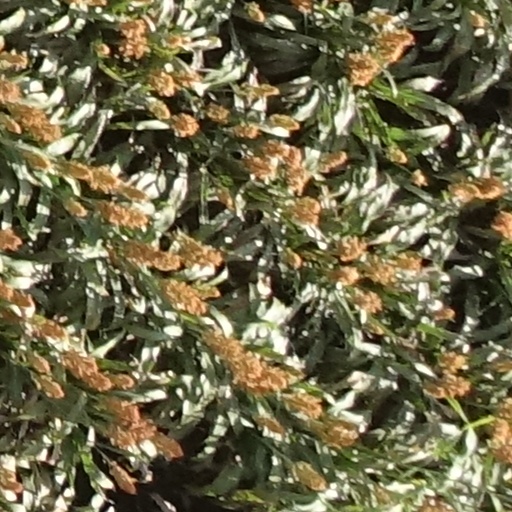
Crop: sorghum